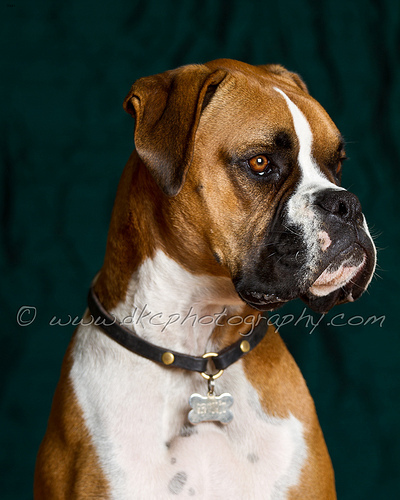
Animal: dog
Breed: boxer